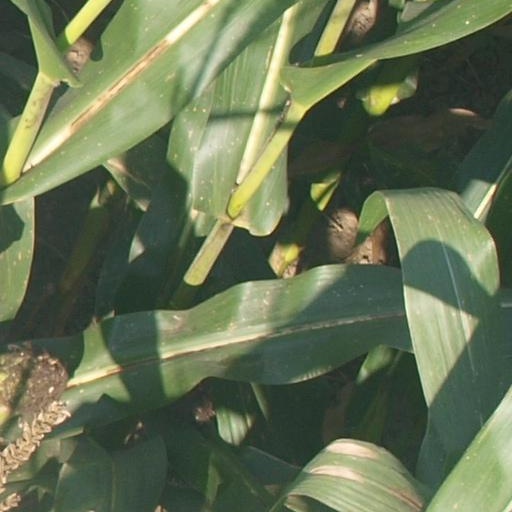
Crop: maize; corn